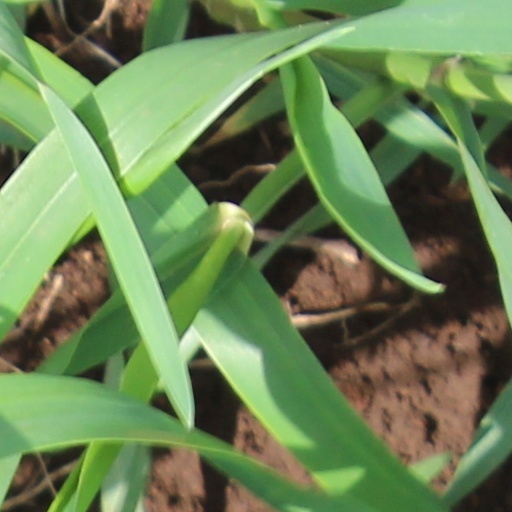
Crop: wheat